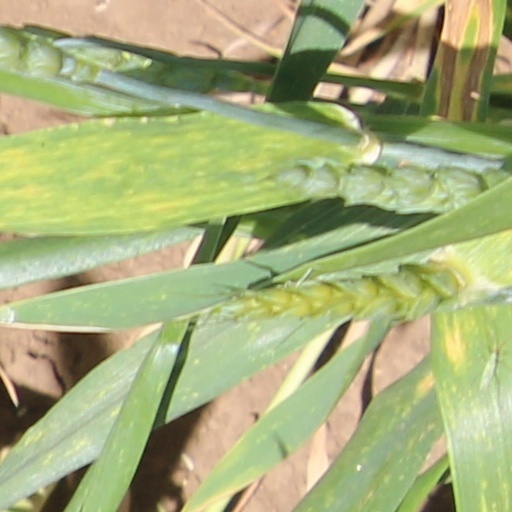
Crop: wheat